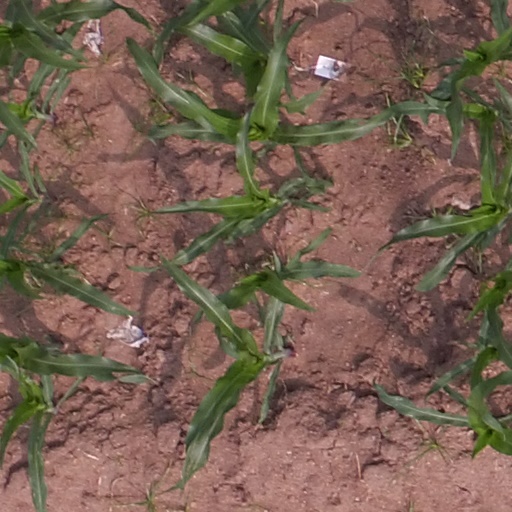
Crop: maize; corn